Raoul Walsh

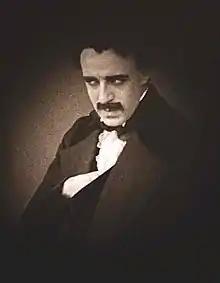
Walsh as John Wilkes Booth

Walsh played John Wilkes Booth in Griffith's epic "The Birth of a Nation" (1915) and also served as an assistant director. This movie was followed by the critically acclaimed "Regeneration" in 1915, the earliest feature gangster film, shot on location in Manhattan's Bowery district.